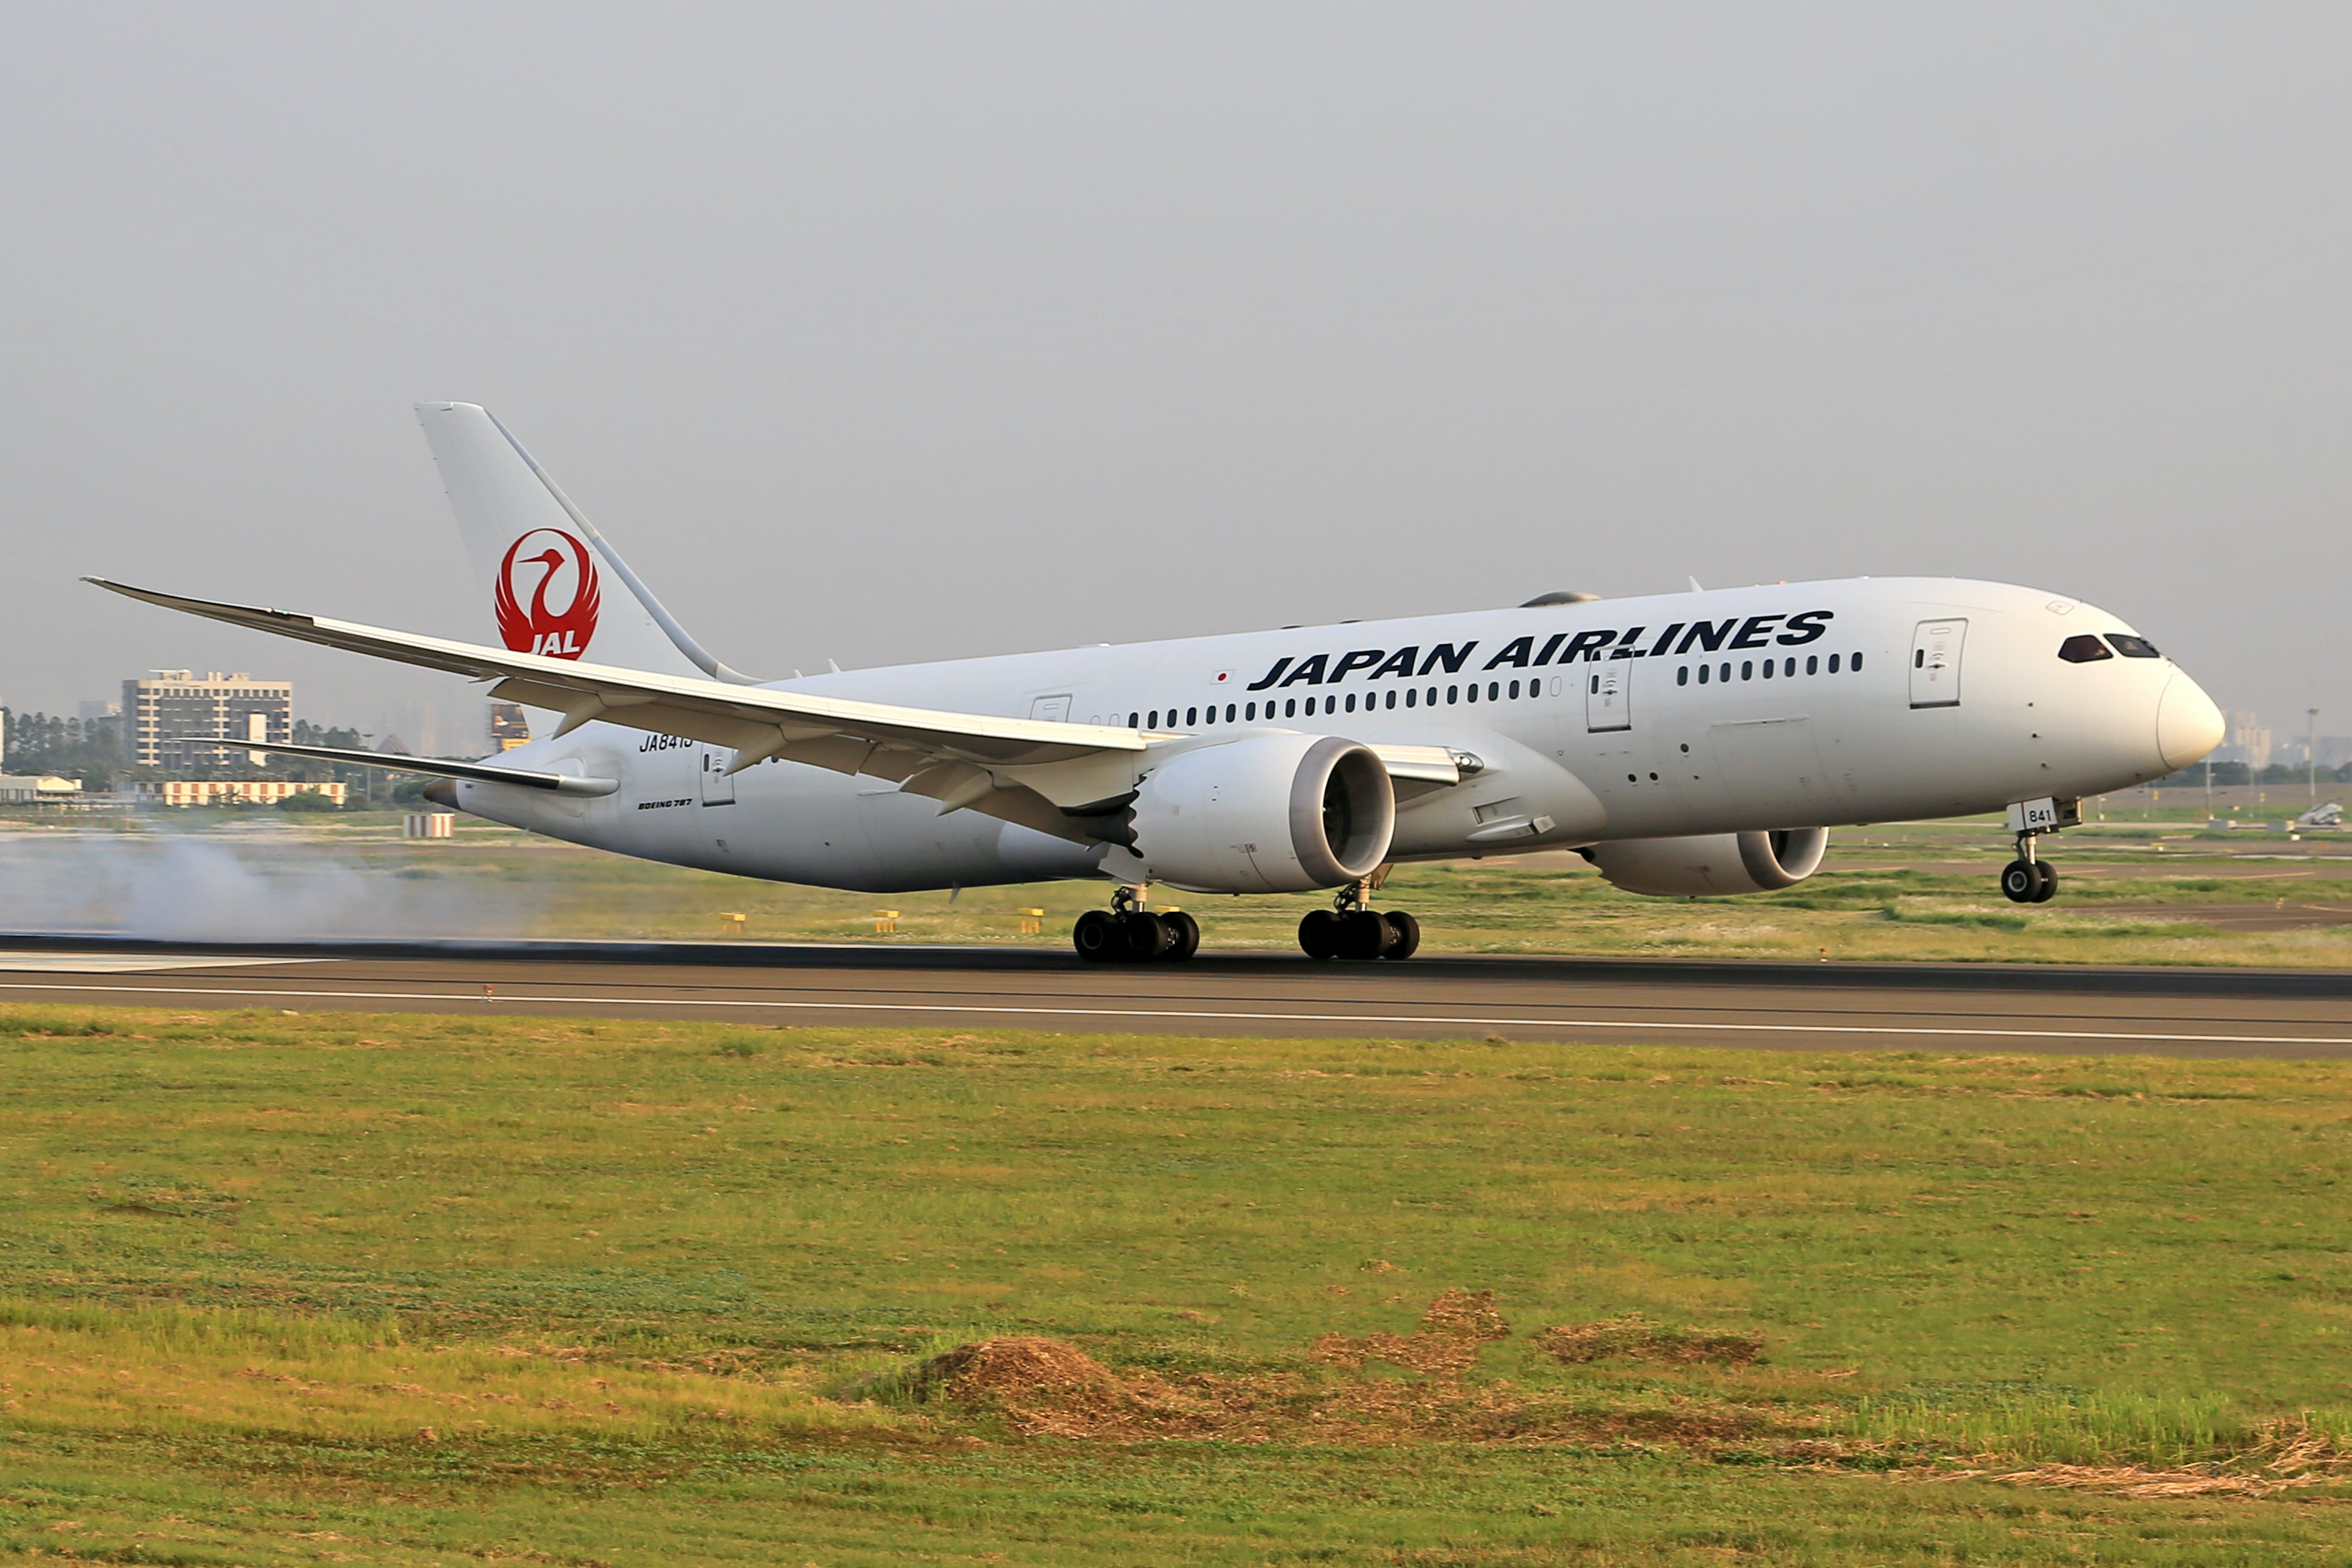
sky, wheel, vehicle, aircraft, Twinjet, aerospace manufacturer, jet engine, tire, airplane, air travel, aircraft engine, runway, jet aircraft, narrow body aircraft, turbine, aviation, service, flap, wide body aircraft, airliner, water, event, horizon, wing, landing, travel, grassland, takeoff, flight, fin, aerospace engineering, grass, plant, airline, boeing, terrestrial animal, automotive tire, airport, machine, metal